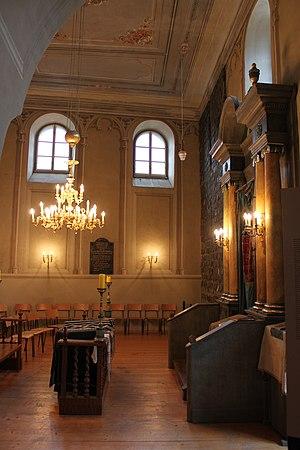
Le Österreichisches Jüdisches Museum est une institution autrichienne, ouverte en 1972, située à Eisenstadt en Autriche.